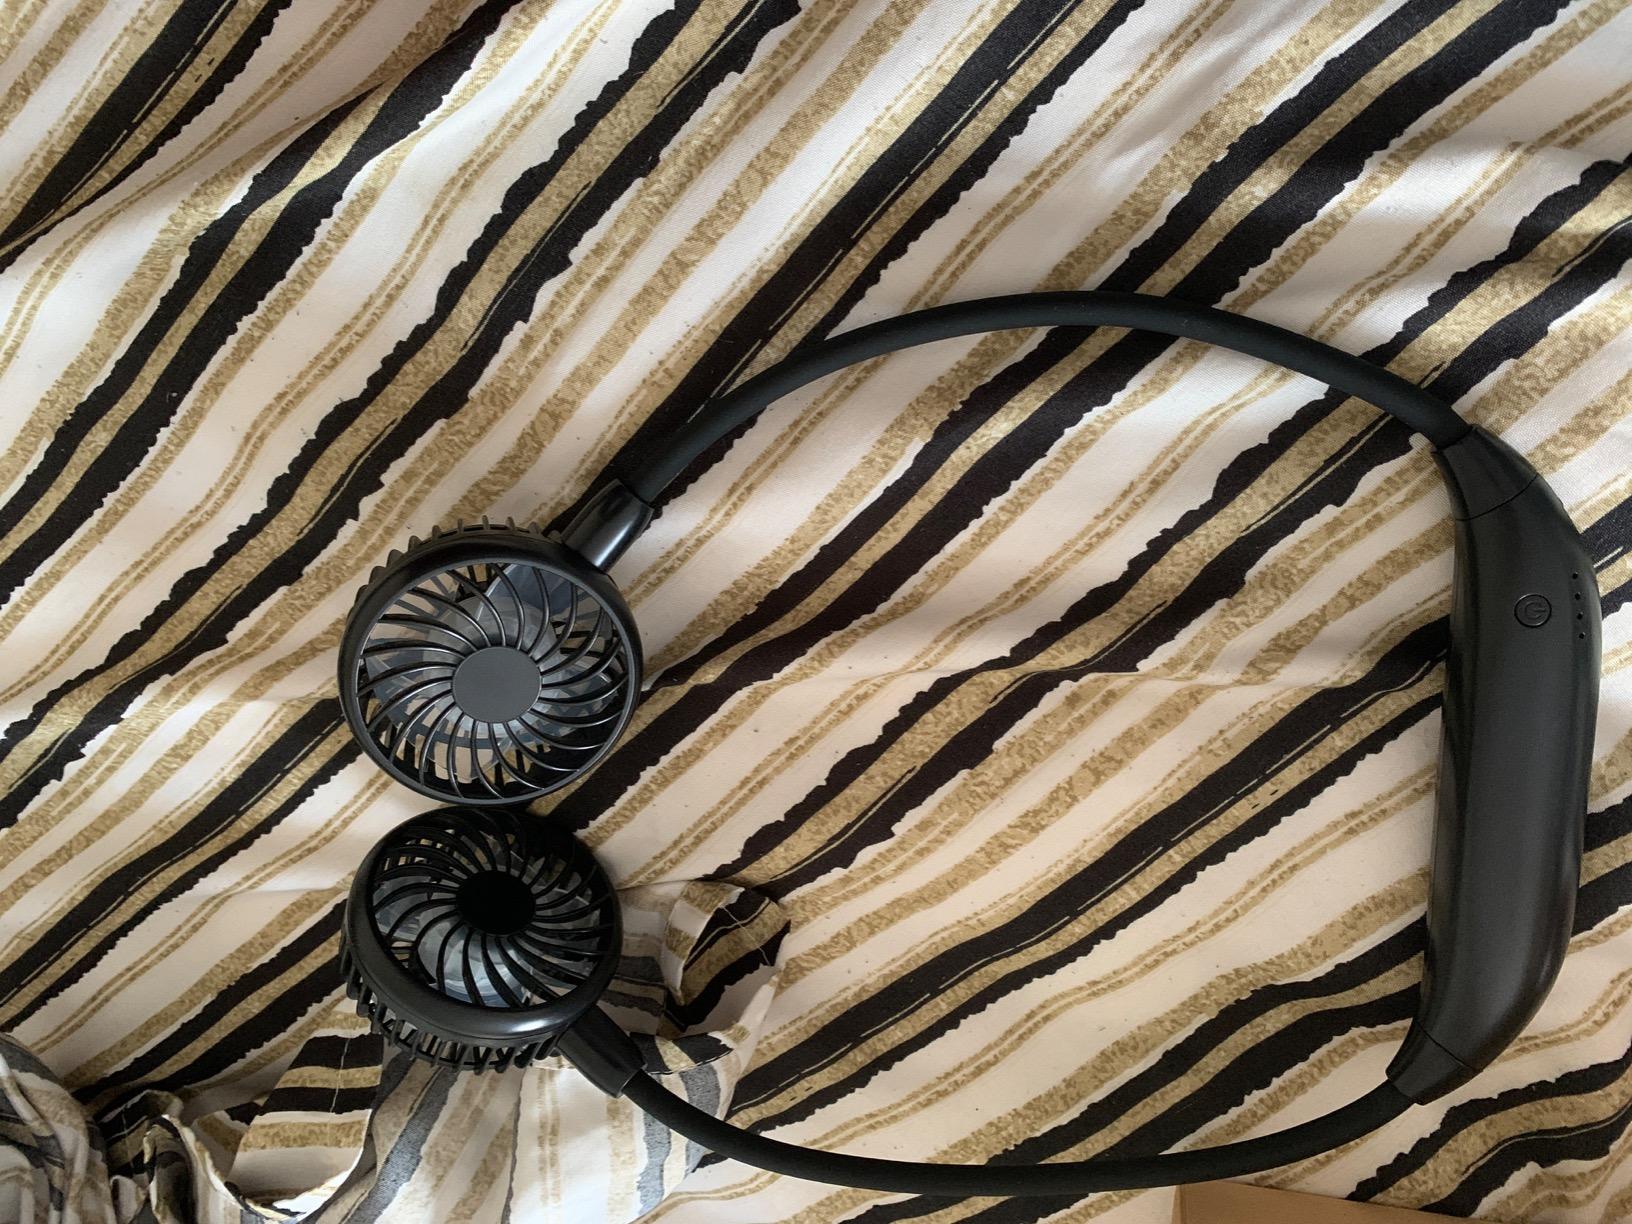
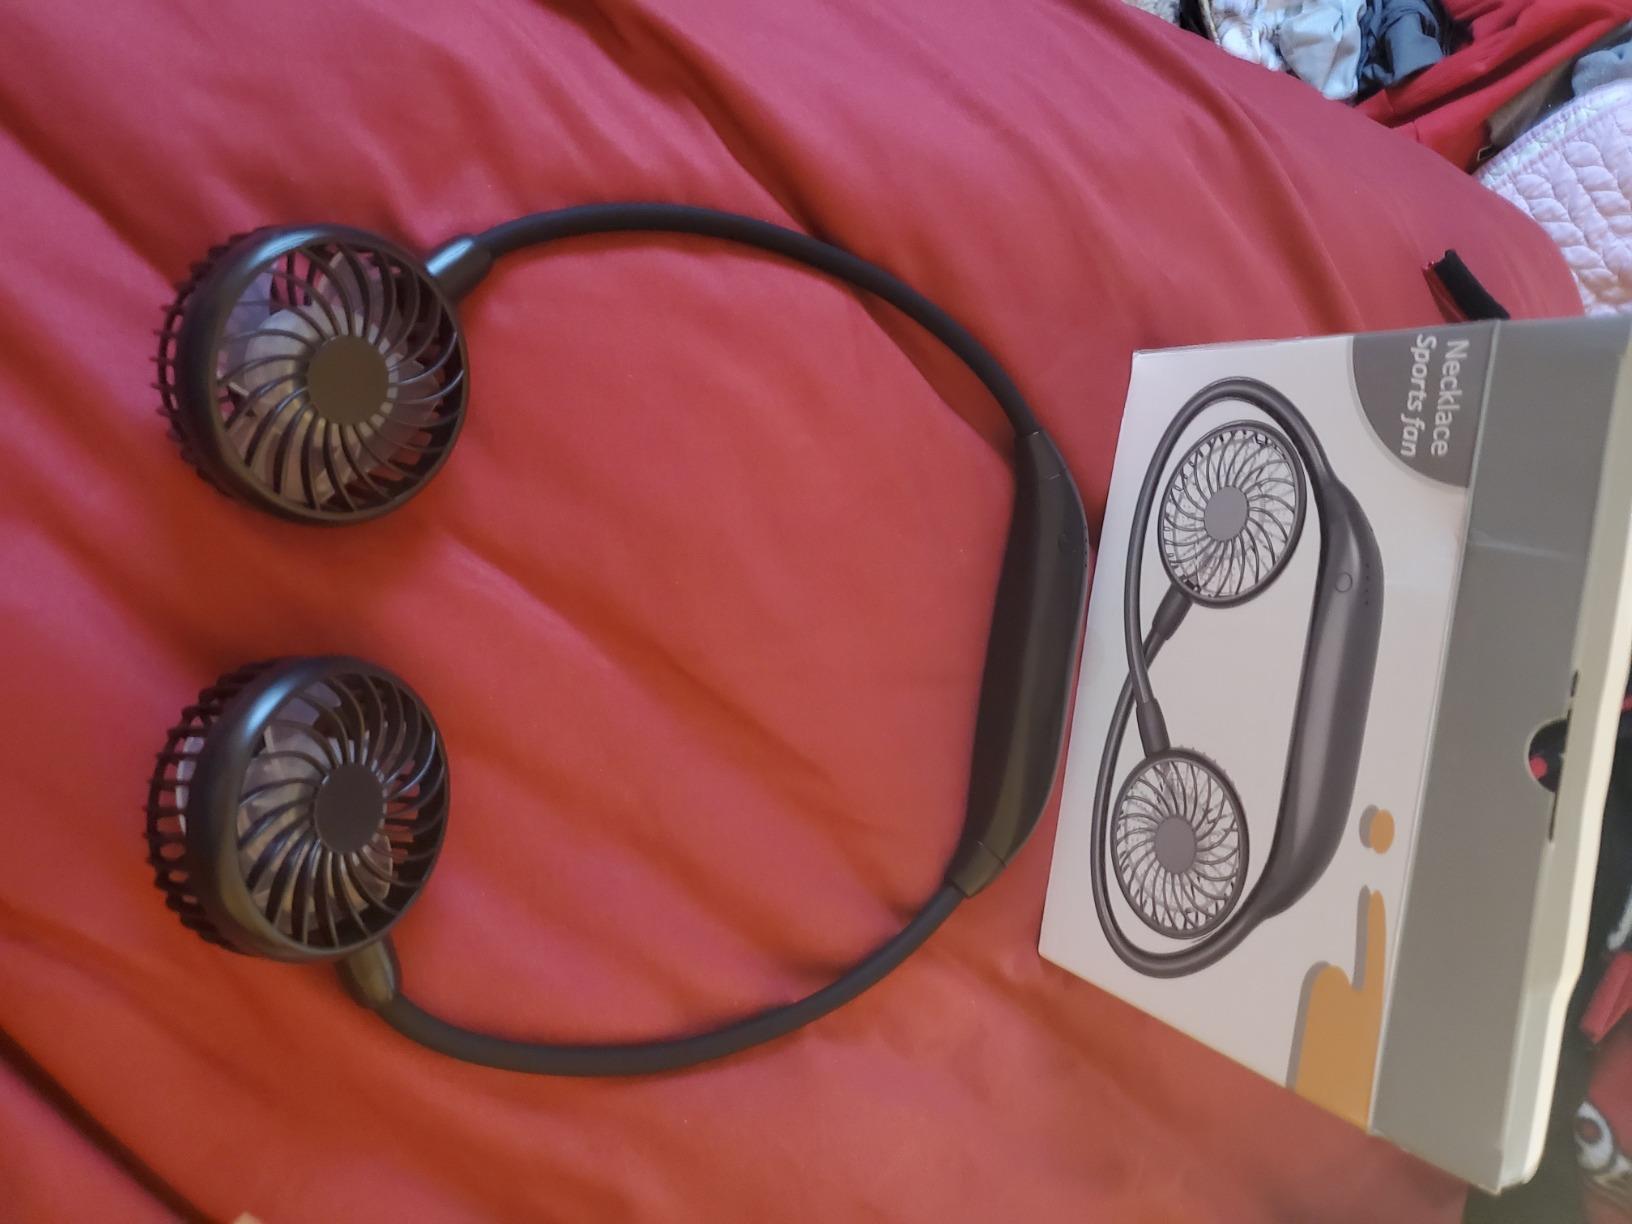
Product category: fan
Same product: yes